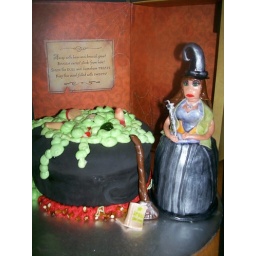
The cake was a chocoltate cake with mocha filling and covered in fondant and buttercream icing. Everything but the candle was edible.